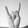
ASL letter: Y